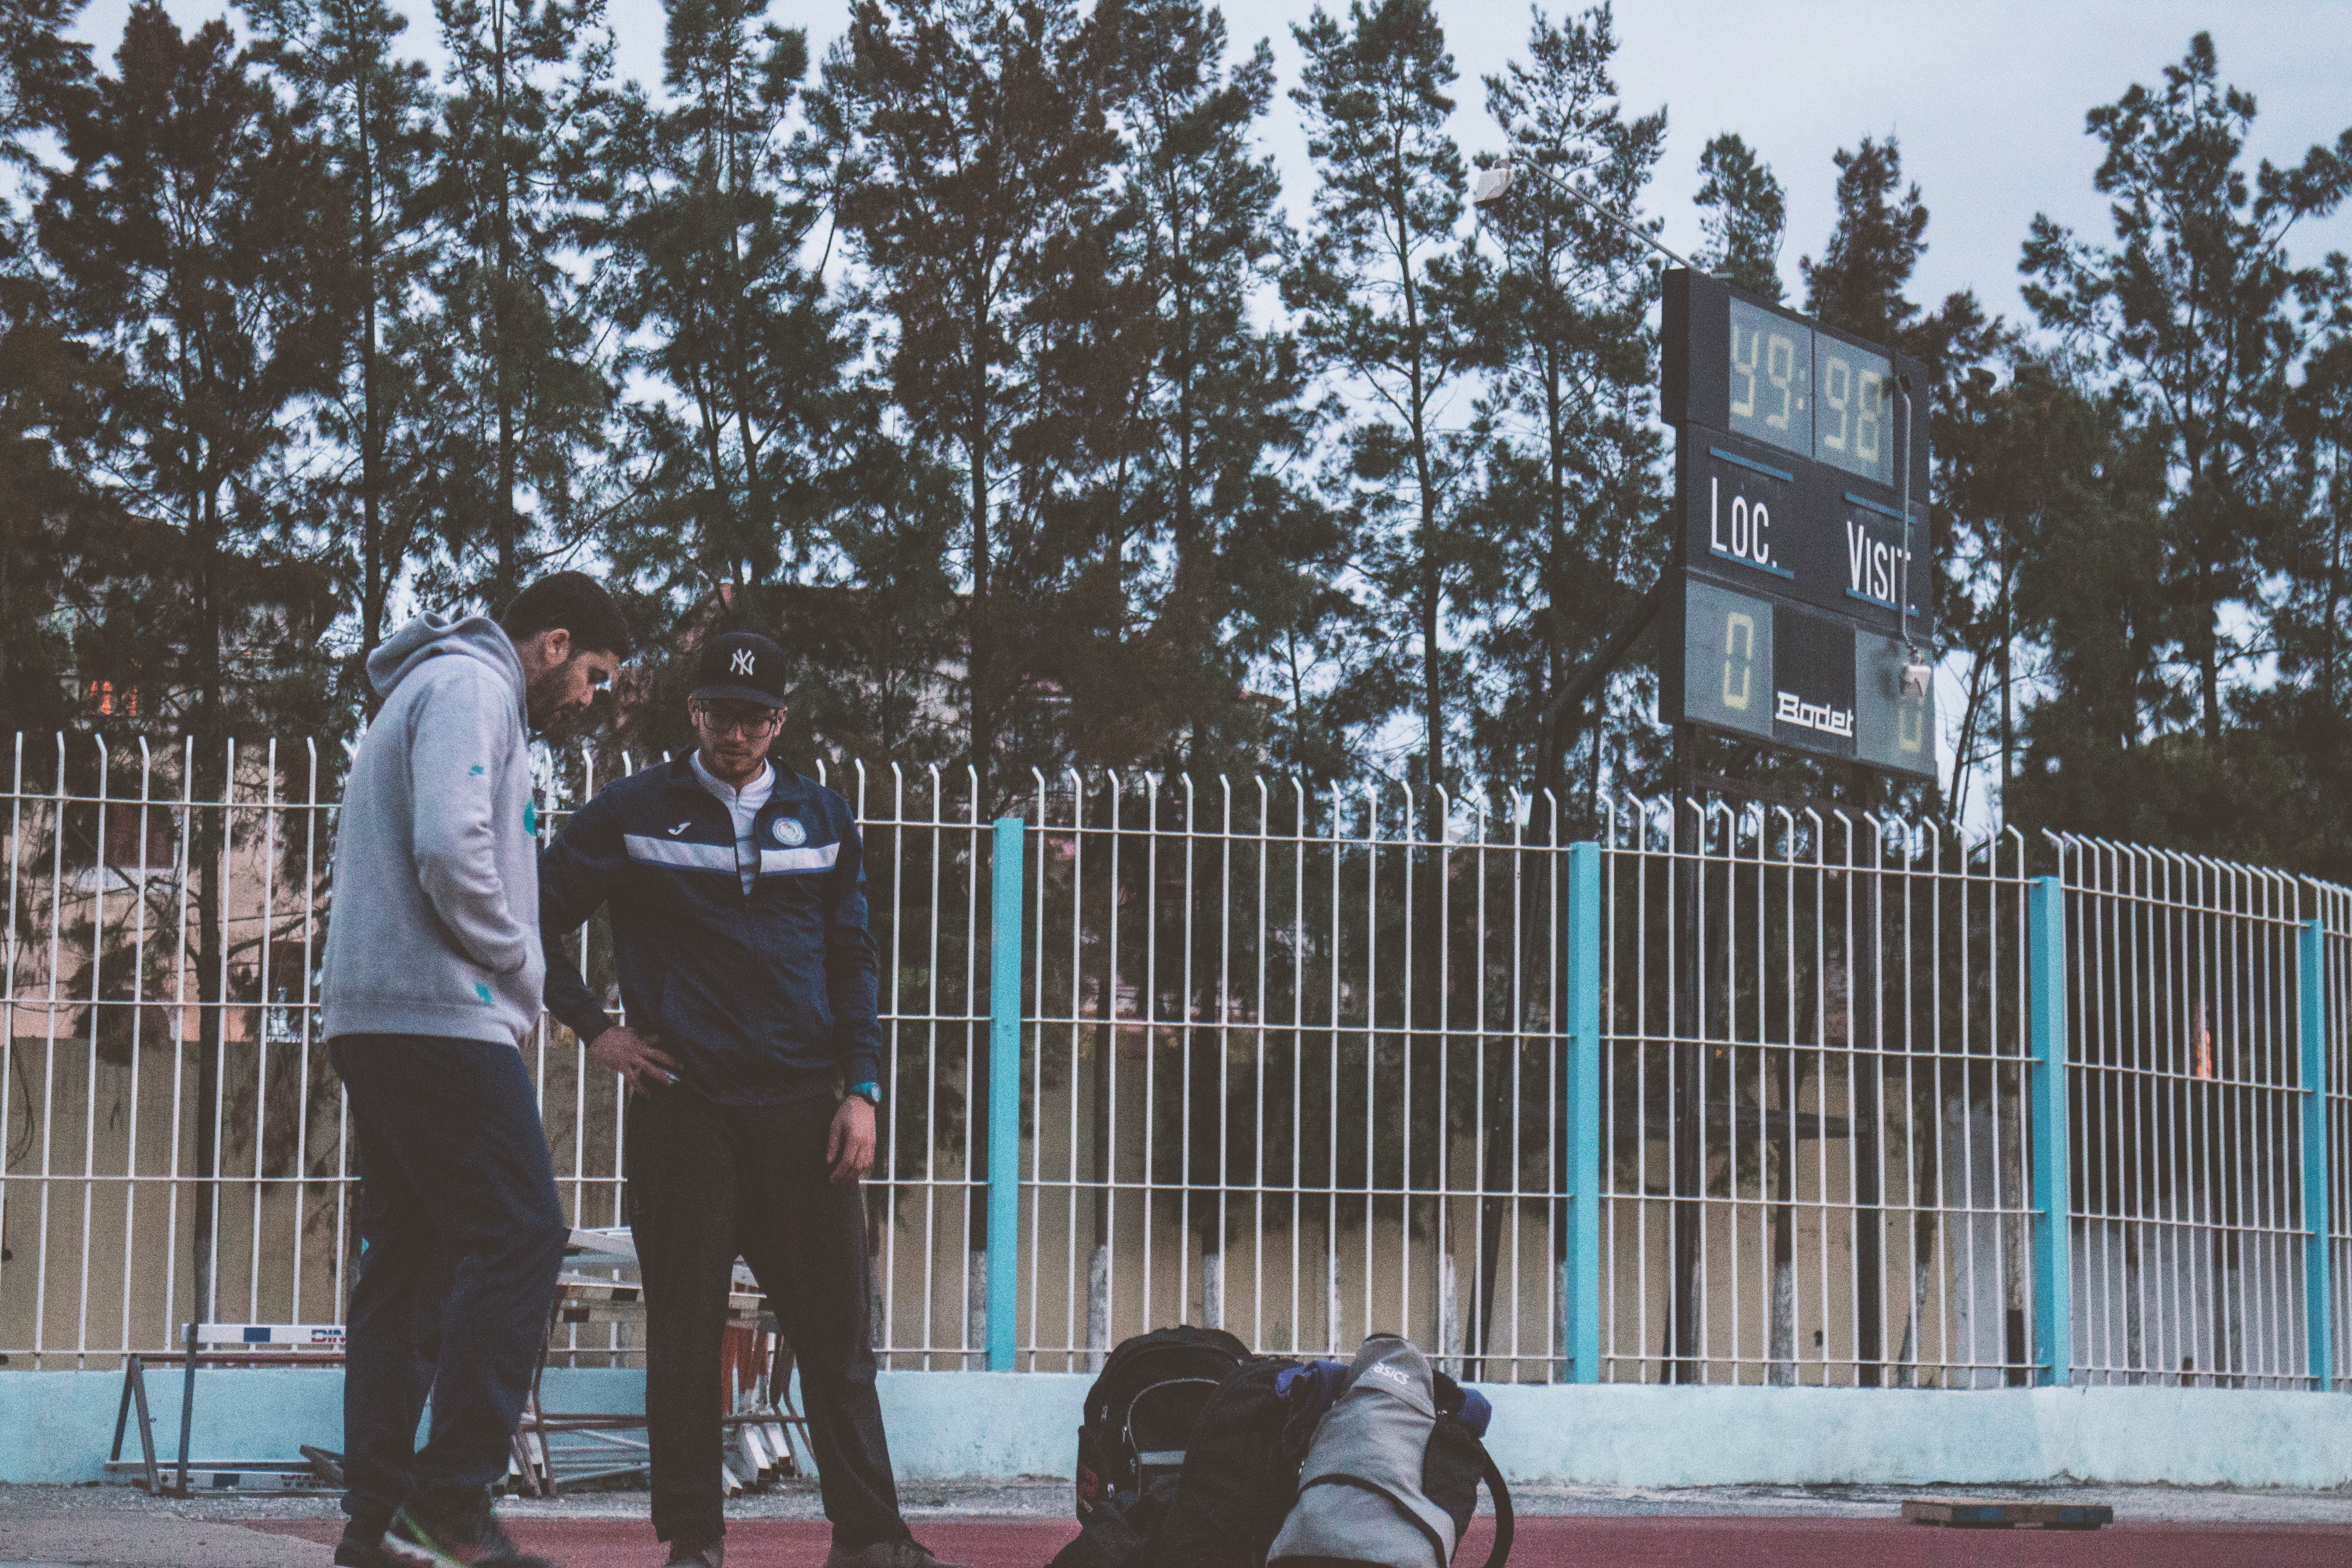
tree, public space, infrastructure, woody plant, urban area, structure, wall, fence, plant, recreation, outdoor structure, winter, city, building, house, car, facade, street